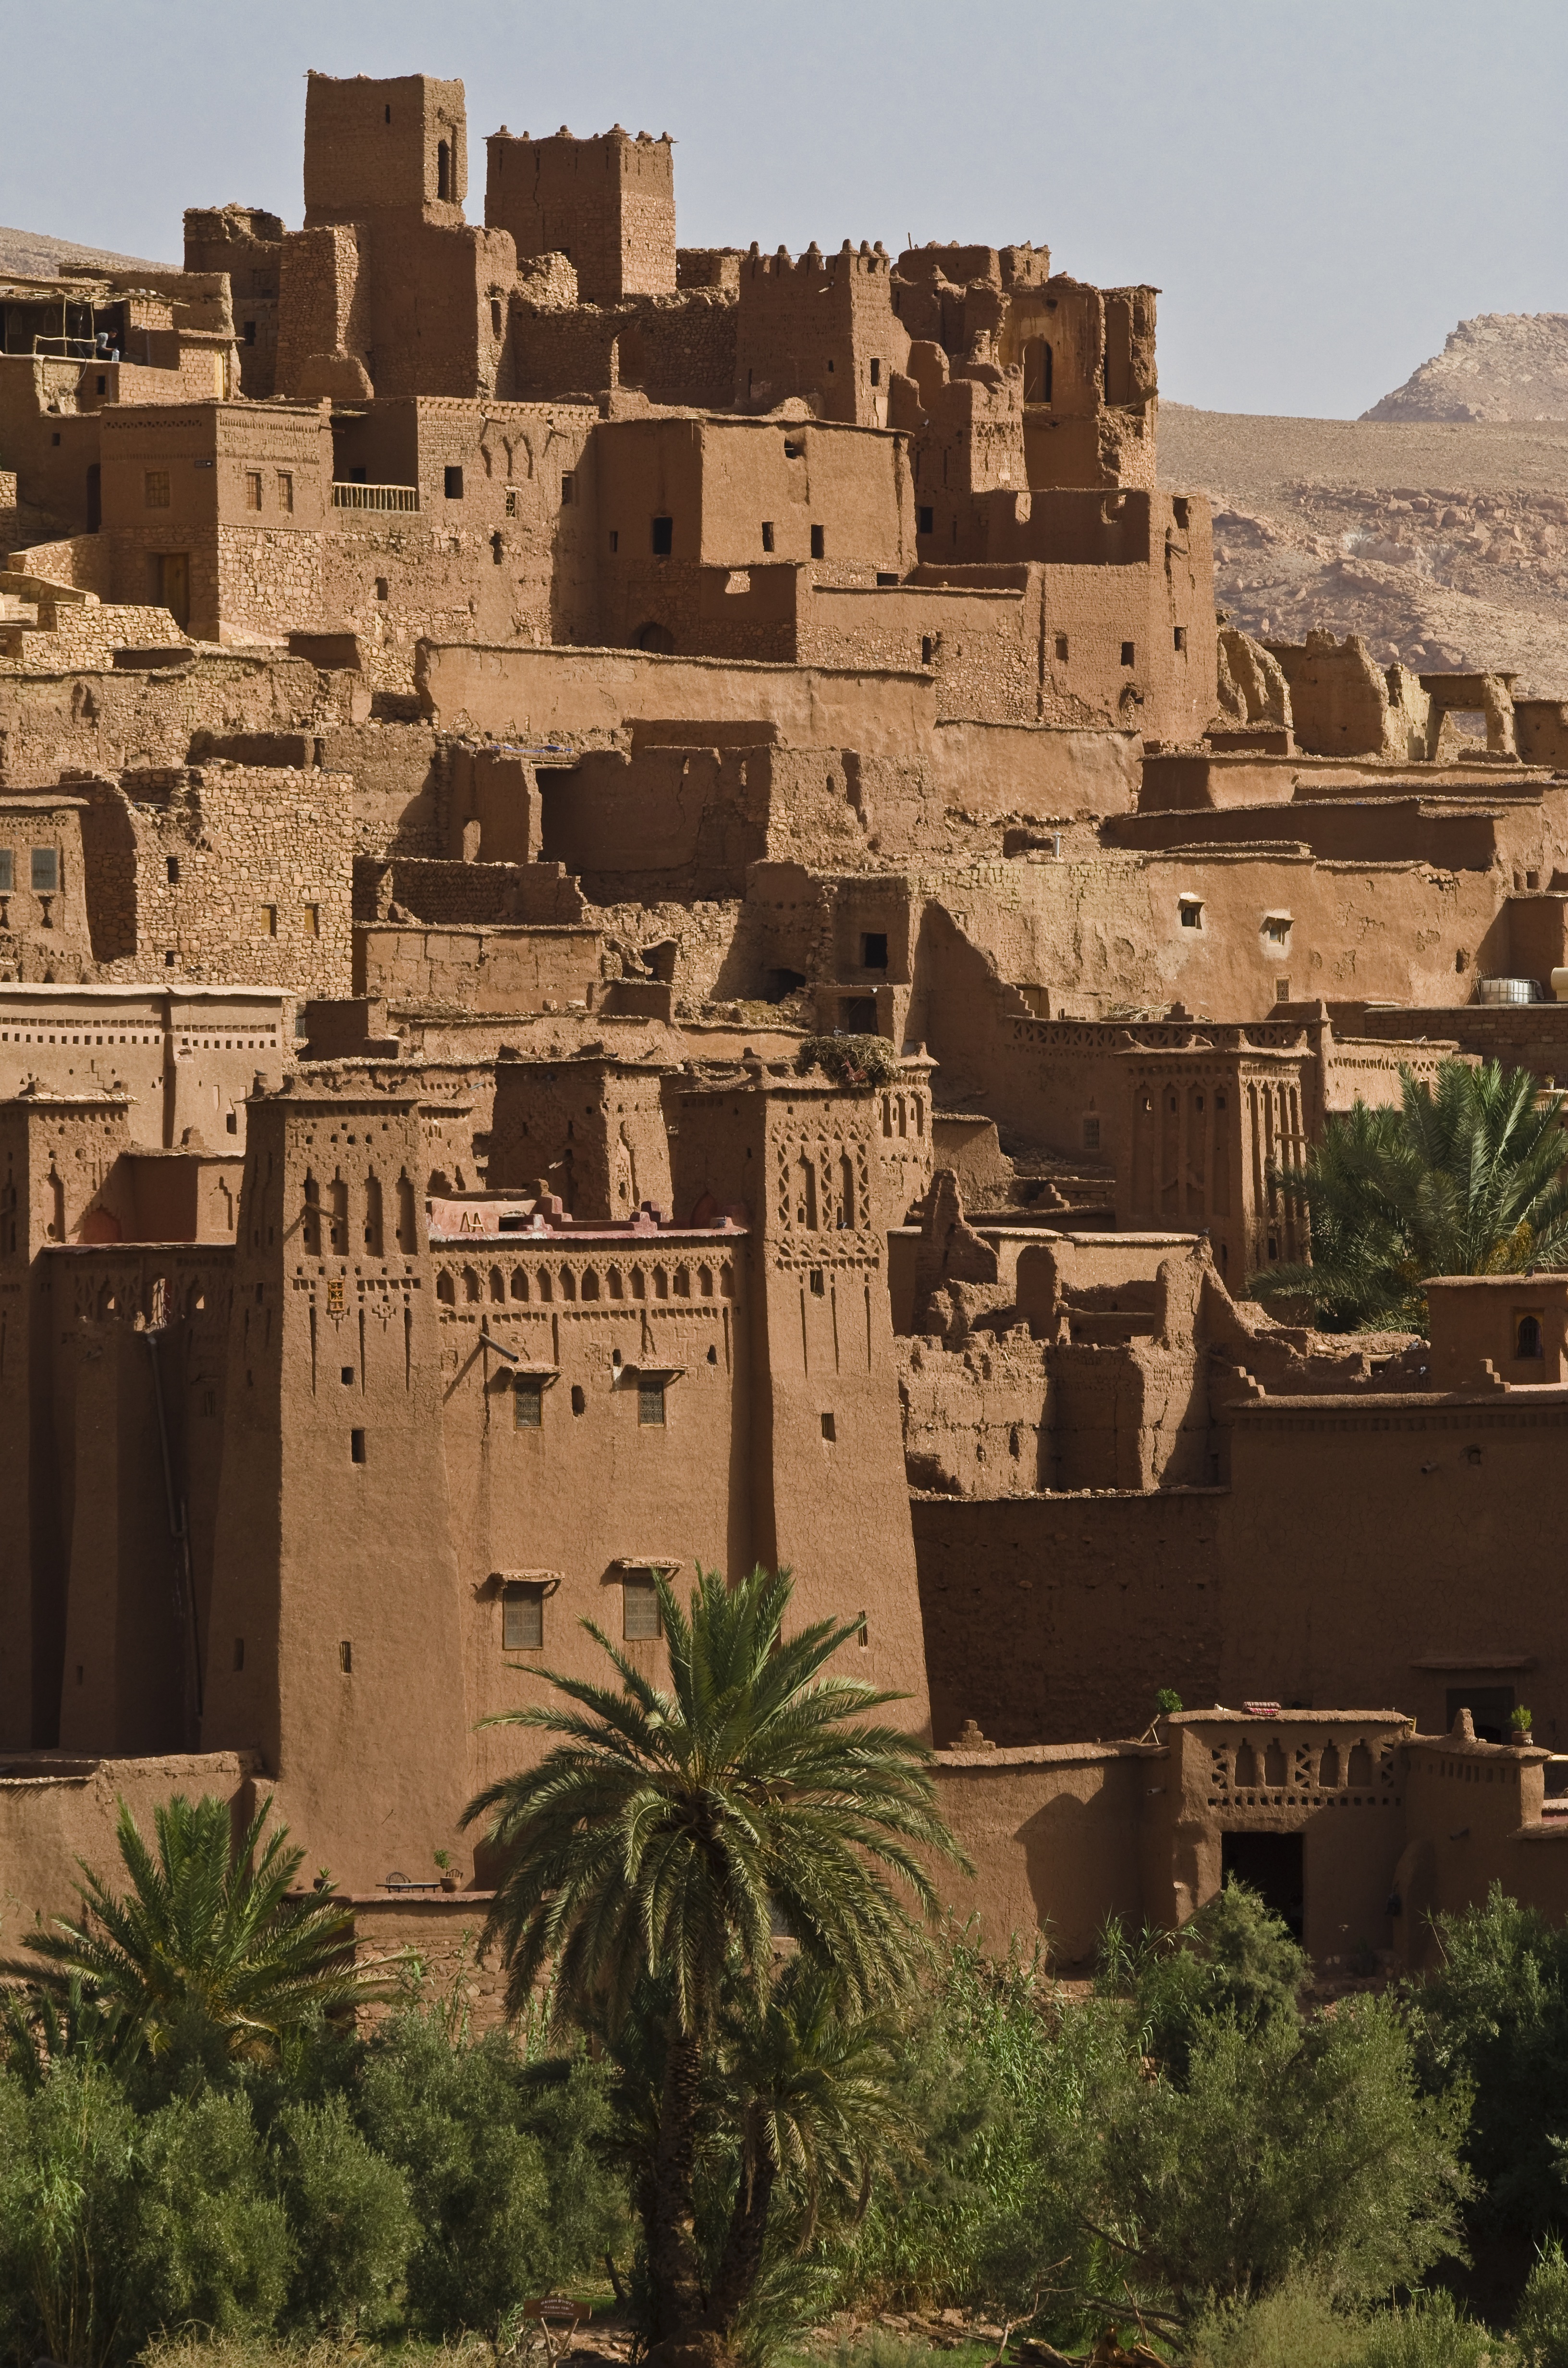
town, building, village, landmark, fortification, world heritage, temple, ruins, history, oasis, ait ben haddou, desert city, oasis town, ancient history, human settlement